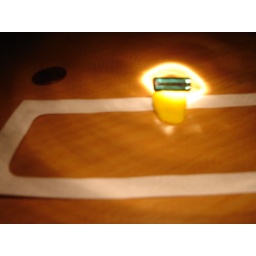
GONE!! Tourmaline VVS stone with that deep London blue sparkles in flashlight